Gulf of Alaska

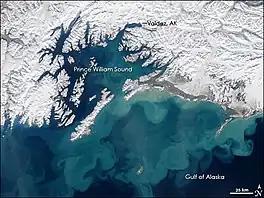
A view of the Gulf of Alaska from space, showing swirling sediment in the waters

The Gulf of Alaska (Tlingit: "Yéil T'ooch’") is an arm of the Pacific Ocean defined by the curve of the southern coast of Alaska, stretching from the Alaska Peninsula and Kodiak Island in the west to the Alexander Archipelago in the east, where Glacier Bay and the Inside Passage are found.